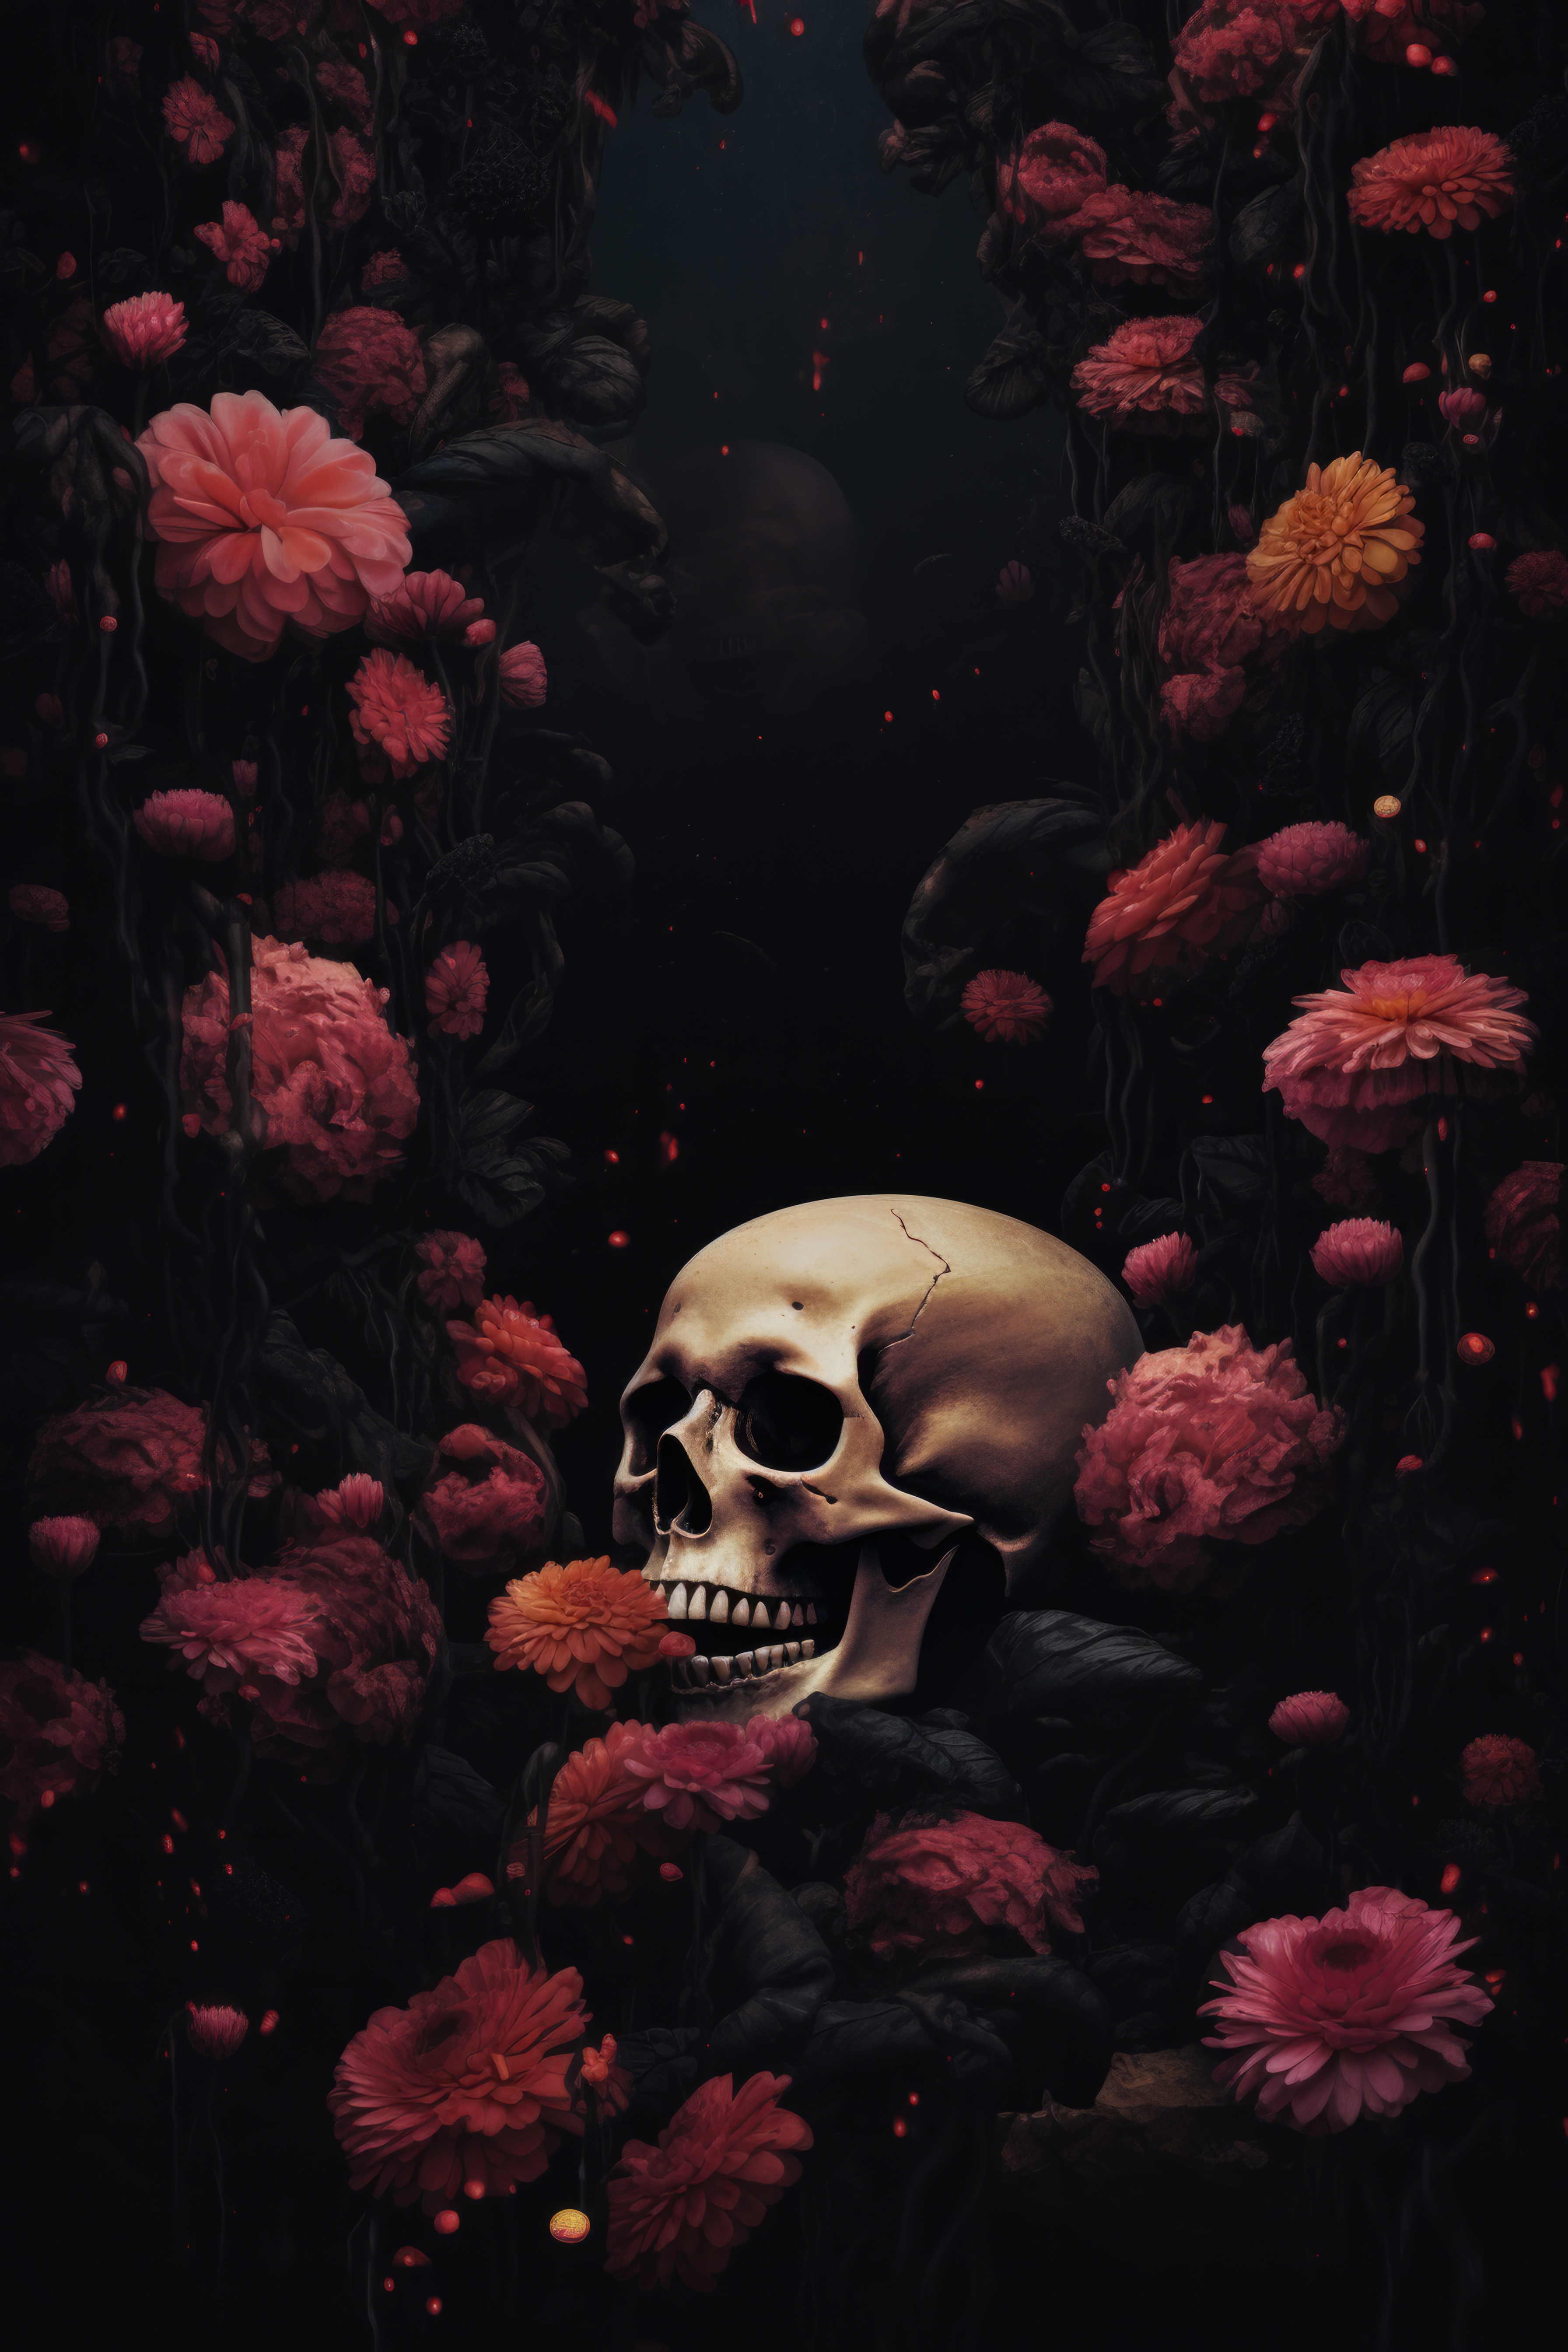
wafa, plant, vertebrate, leaf, natural environment, organism, flower, petal, art, red, bone, sunglasses, grass, magenta, tree, darkness, flowering plant, design, visual arts, painting, pattern, skull, graphics, illustration, still life photography, still life, fictional character, floral design, graphic design, fruit, rose family, rock, fiction, reef, drawing, symmetry